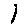
Label: 1